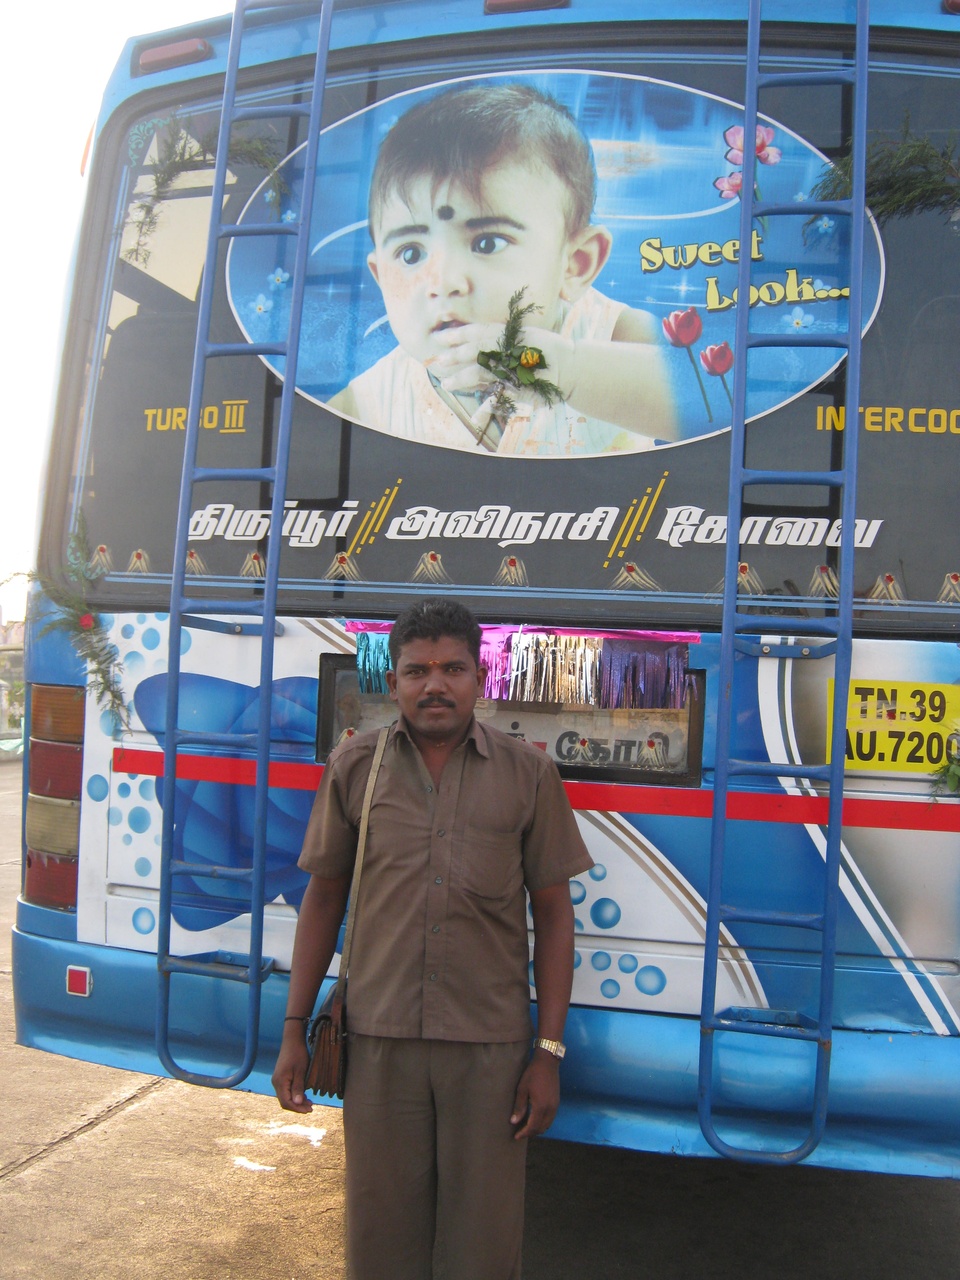
bus day